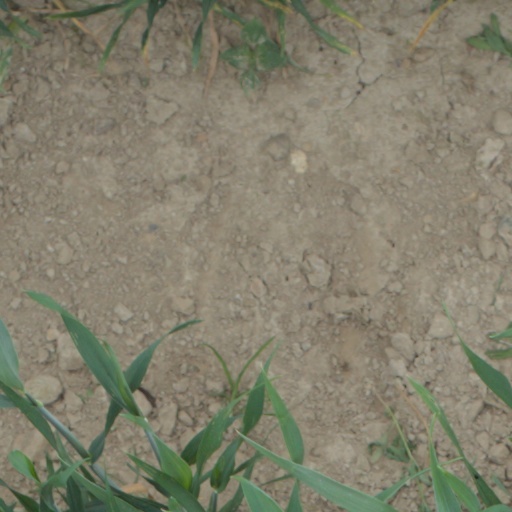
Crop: wheat